Division of Korea

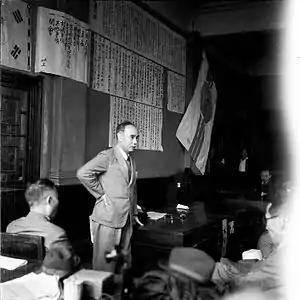

At the Cairo Conference in November 1943, in the middle of World War II, Franklin D. Roosevelt, Winston Churchill and Chiang Kai-shek agreed that Japan should lose all the territories it had conquered by force. At the end of the conference, the three powers declared that they were "mindful of the enslavement of the people of Korea, ... determined that in due course Korea shall become free and independent." Roosevelt floated the idea of a trusteeship over Korea but did not obtain agreement from the other powers. Roosevelt raised the idea with Joseph Stalin at the Tehran Conference in November 1943 and the Yalta Conference in February 1945. Stalin did not disagree but advocated that the period of trusteeship be short.